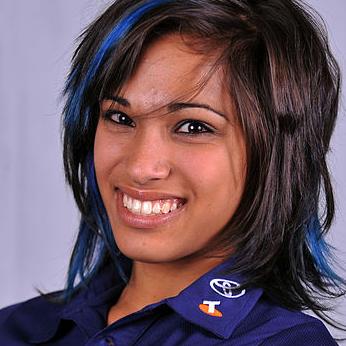
Age: 18